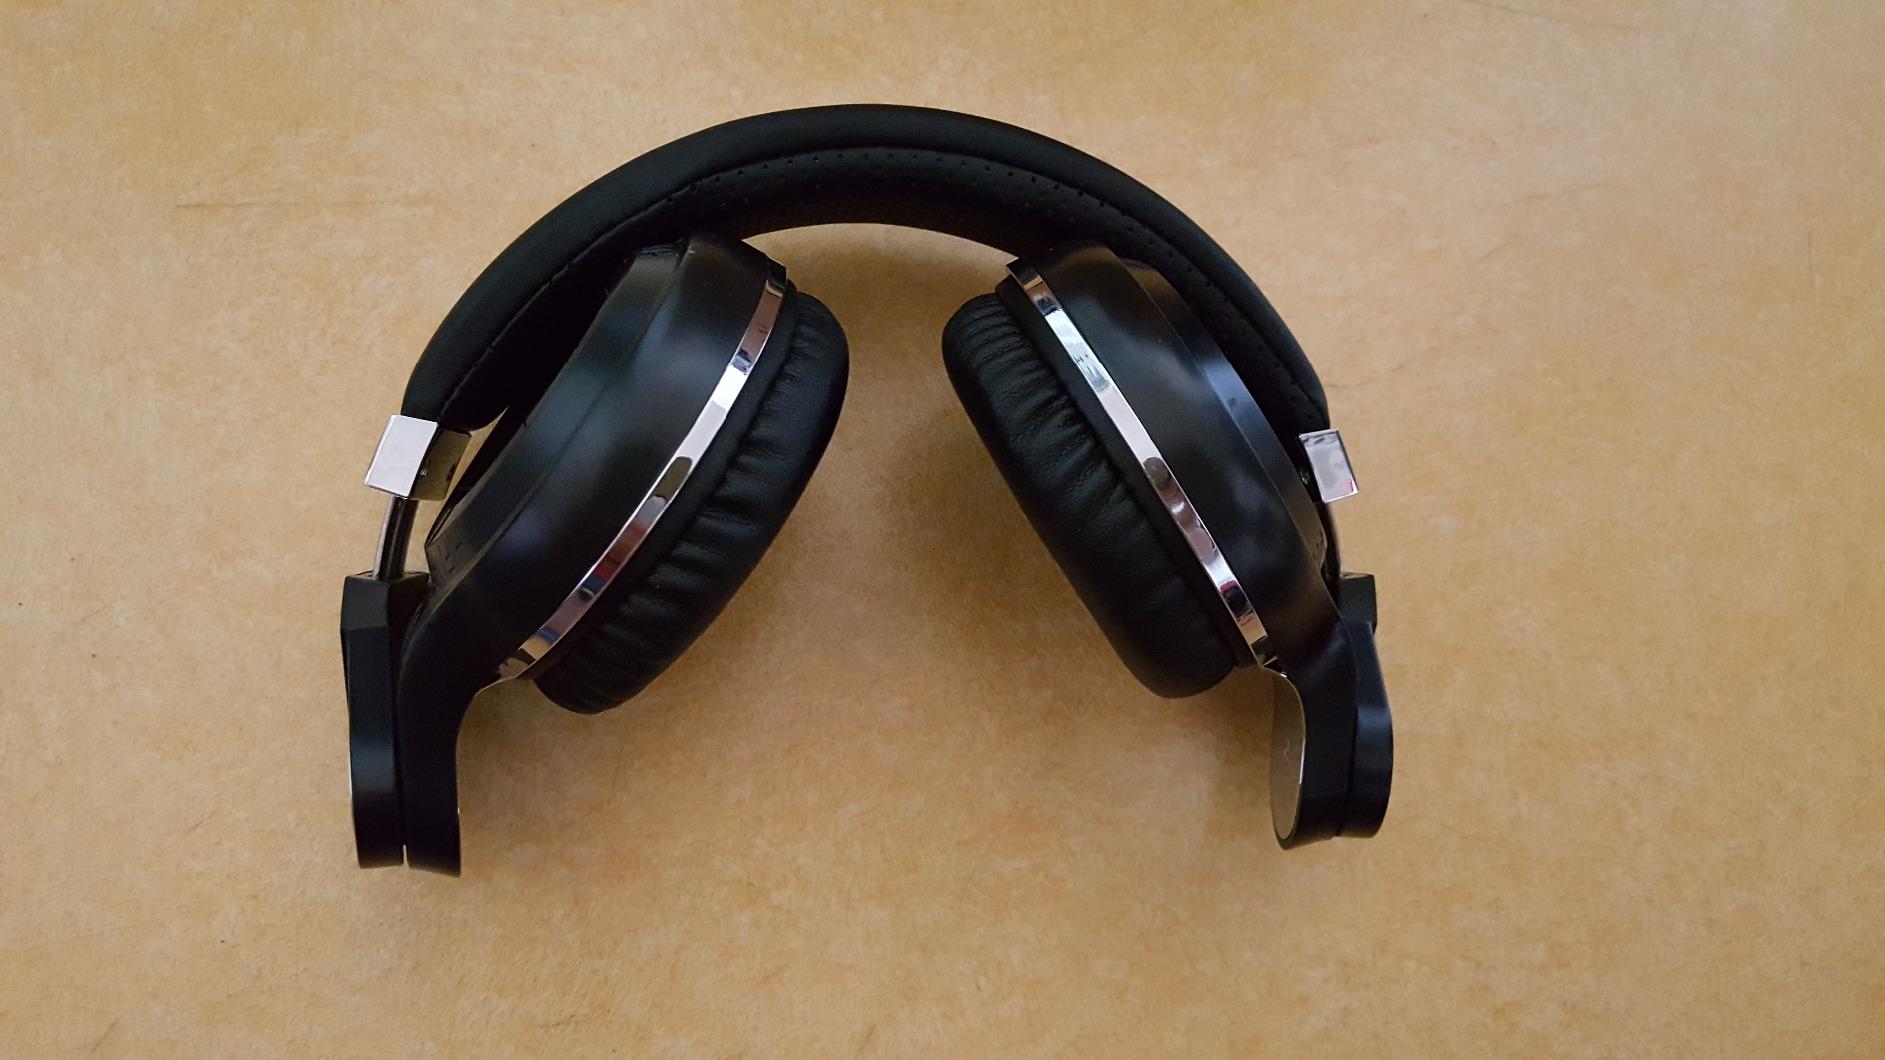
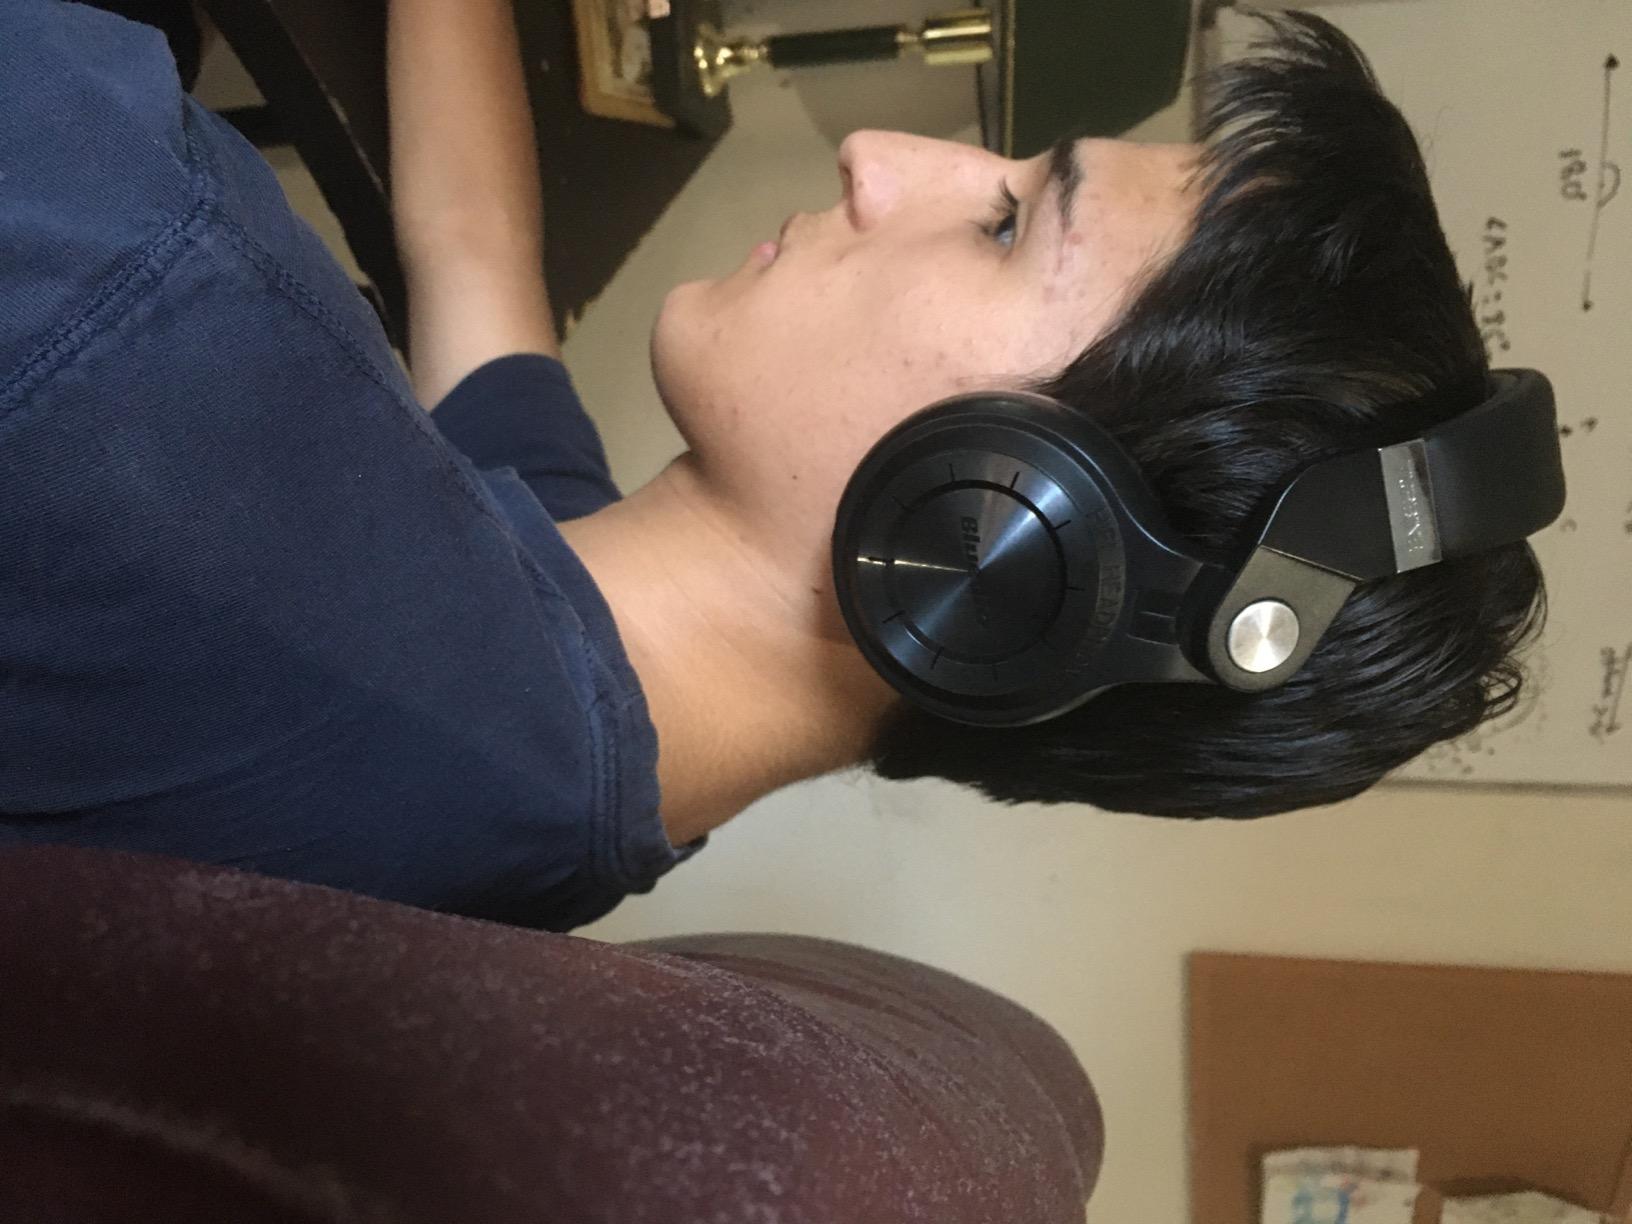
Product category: headphones
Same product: yes